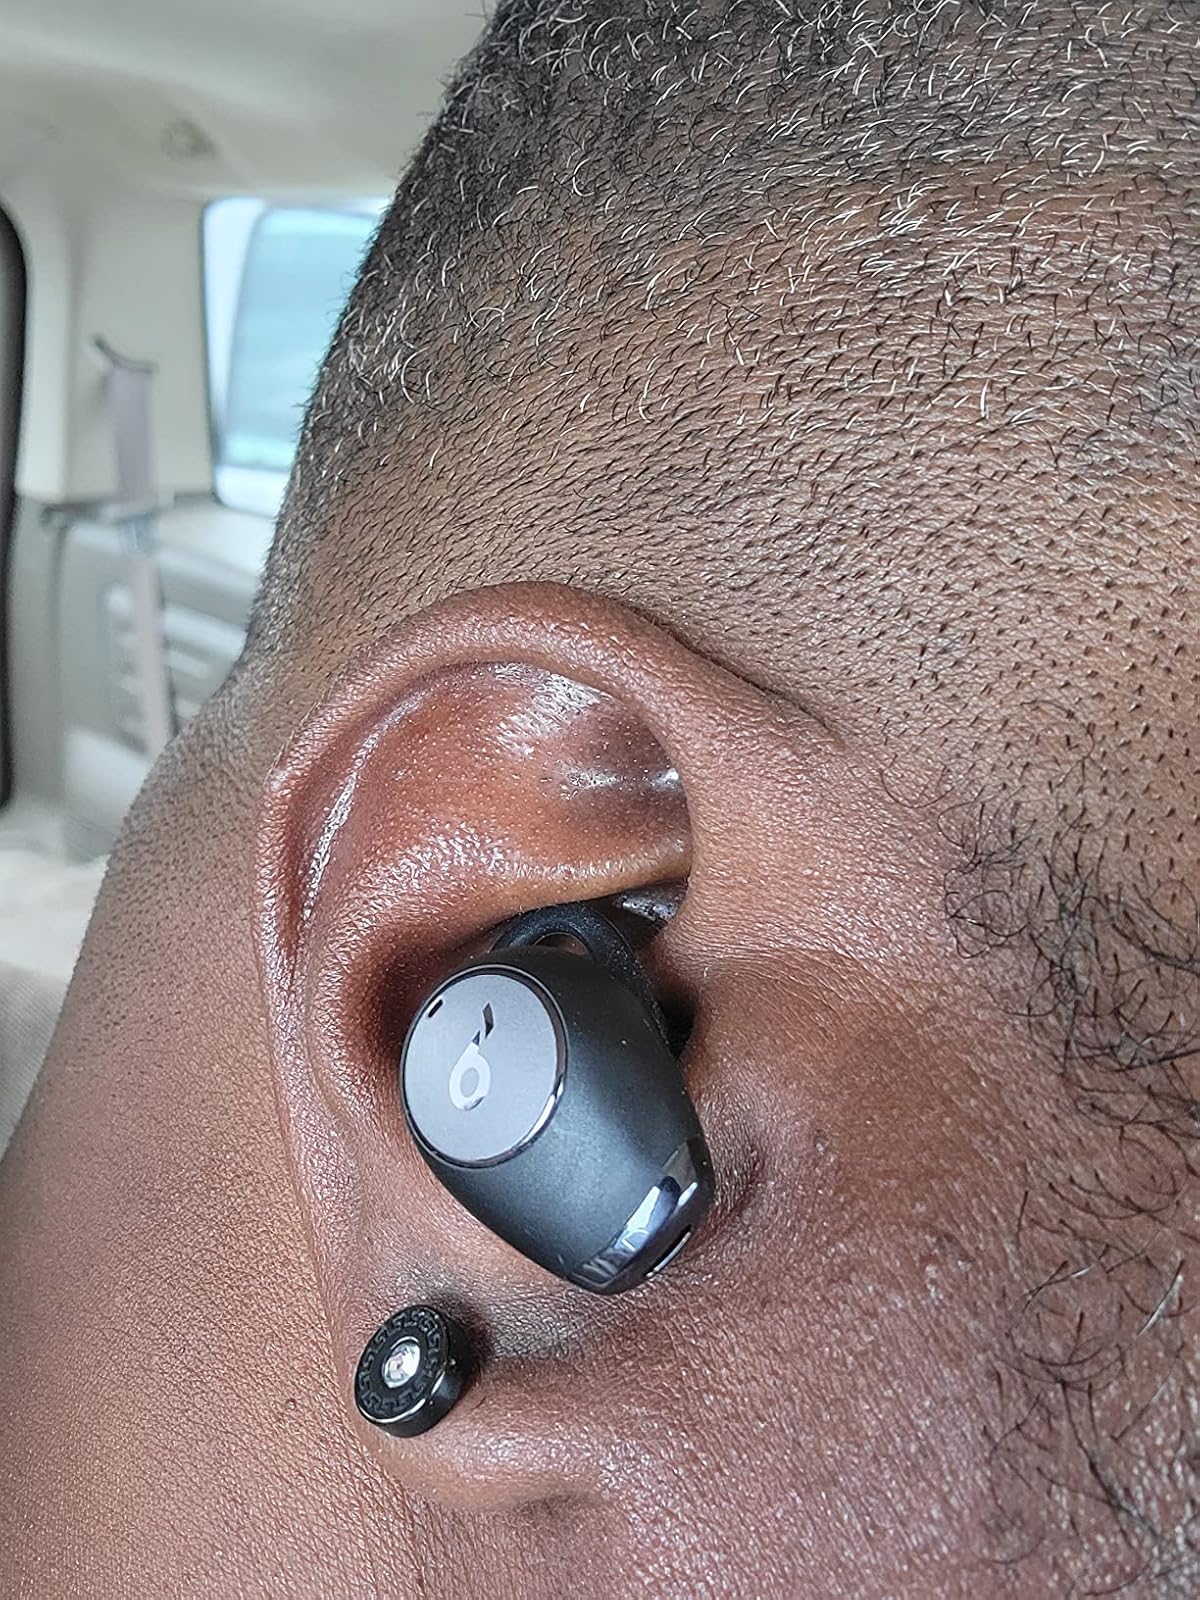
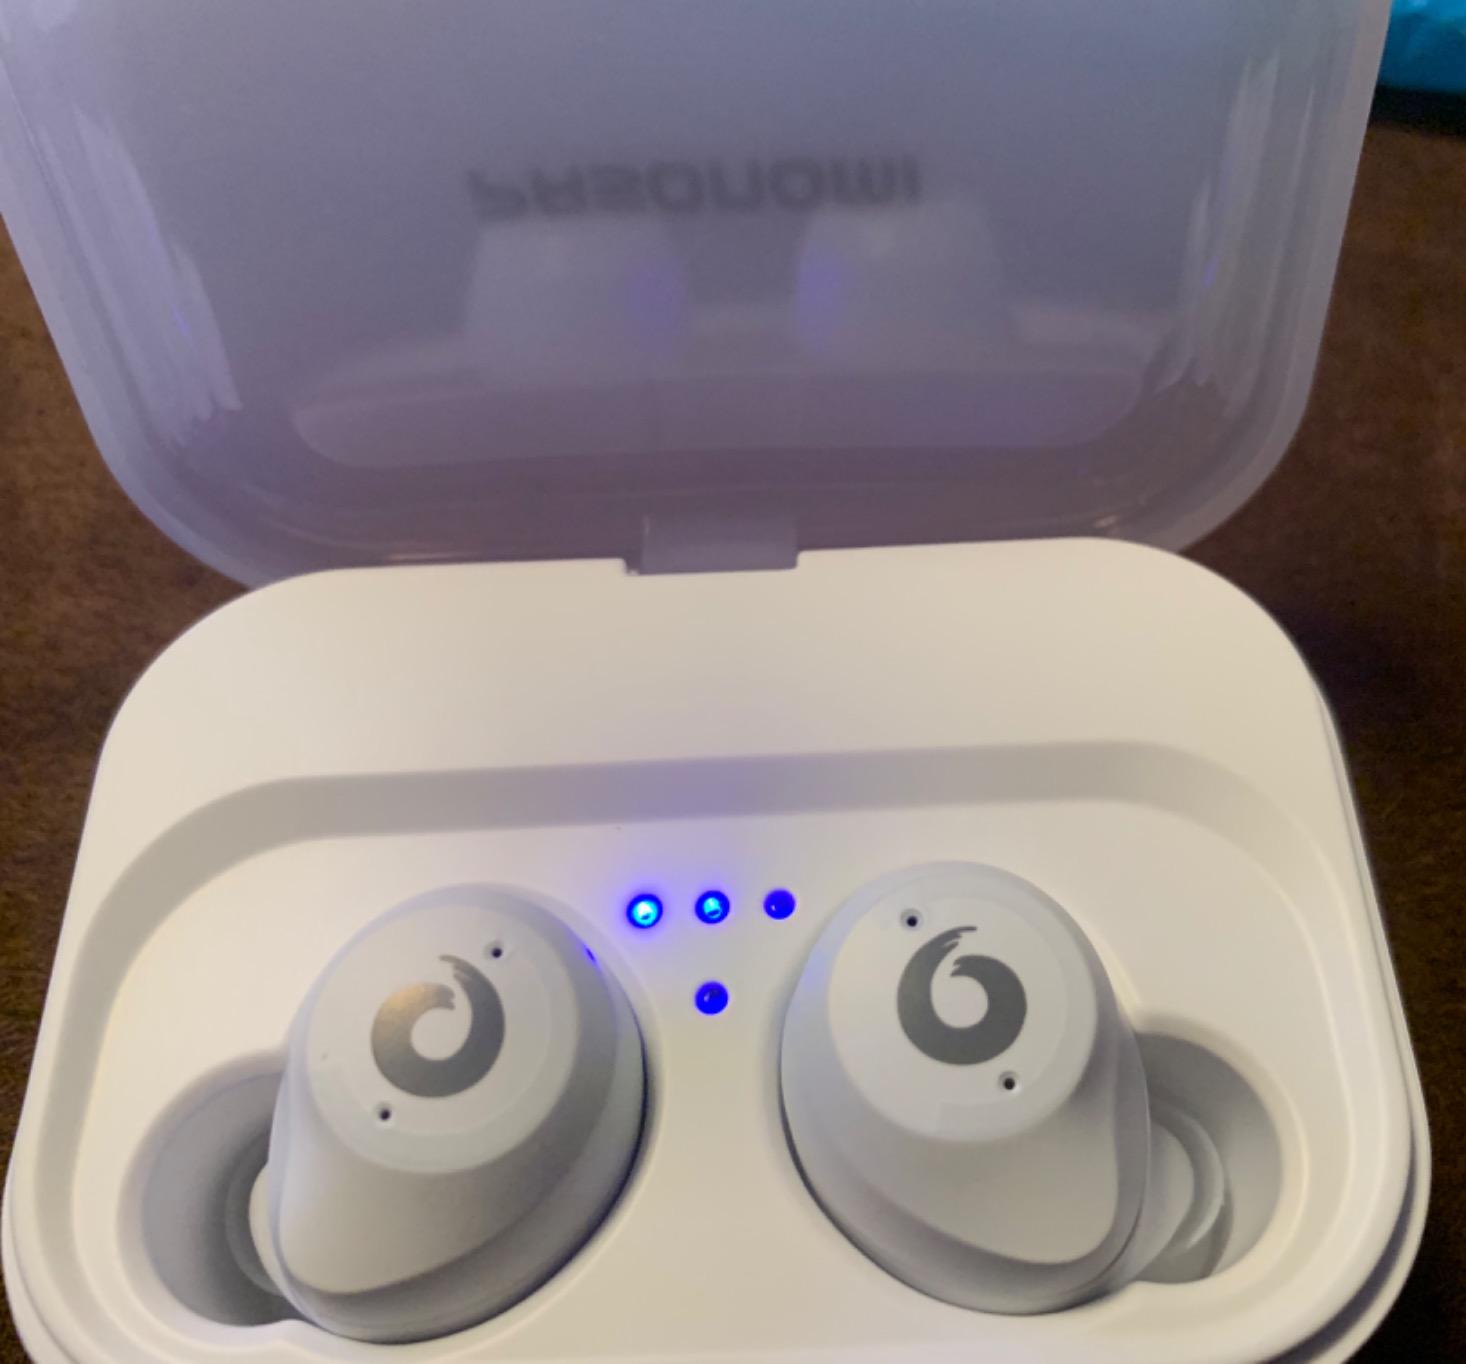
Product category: earbuds
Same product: no